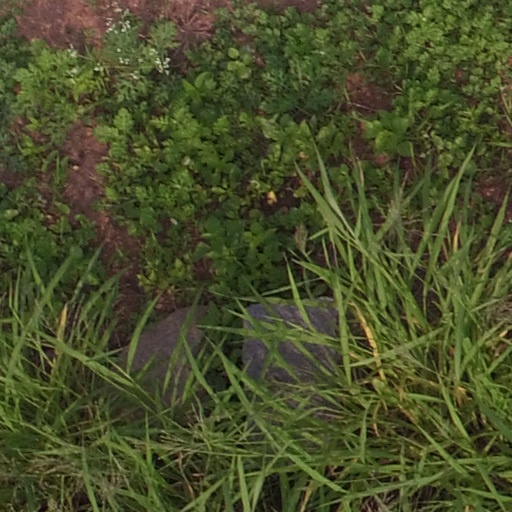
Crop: maize; corn